New Copenhagen

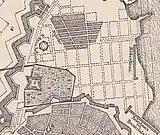
Revised plan of the street layout in New Copenhagen from 1699

New Copenhagen (Danish: Ny København) or St. Ann's Town (Danish: Sankt Annæ By) was a 17th-century expansion of fortified Copenhagen, Denmark.